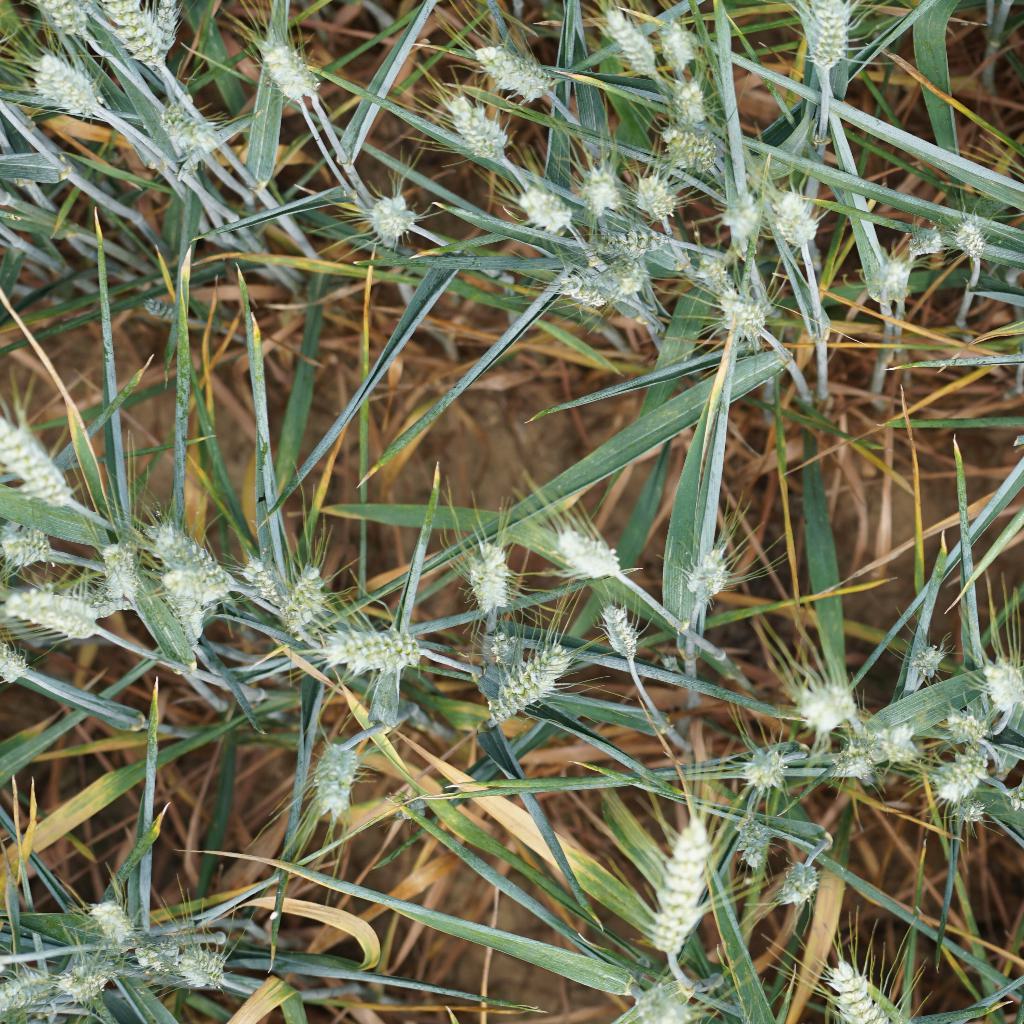
Country: France
Location: Gréoux
Wheat development stage: Filling